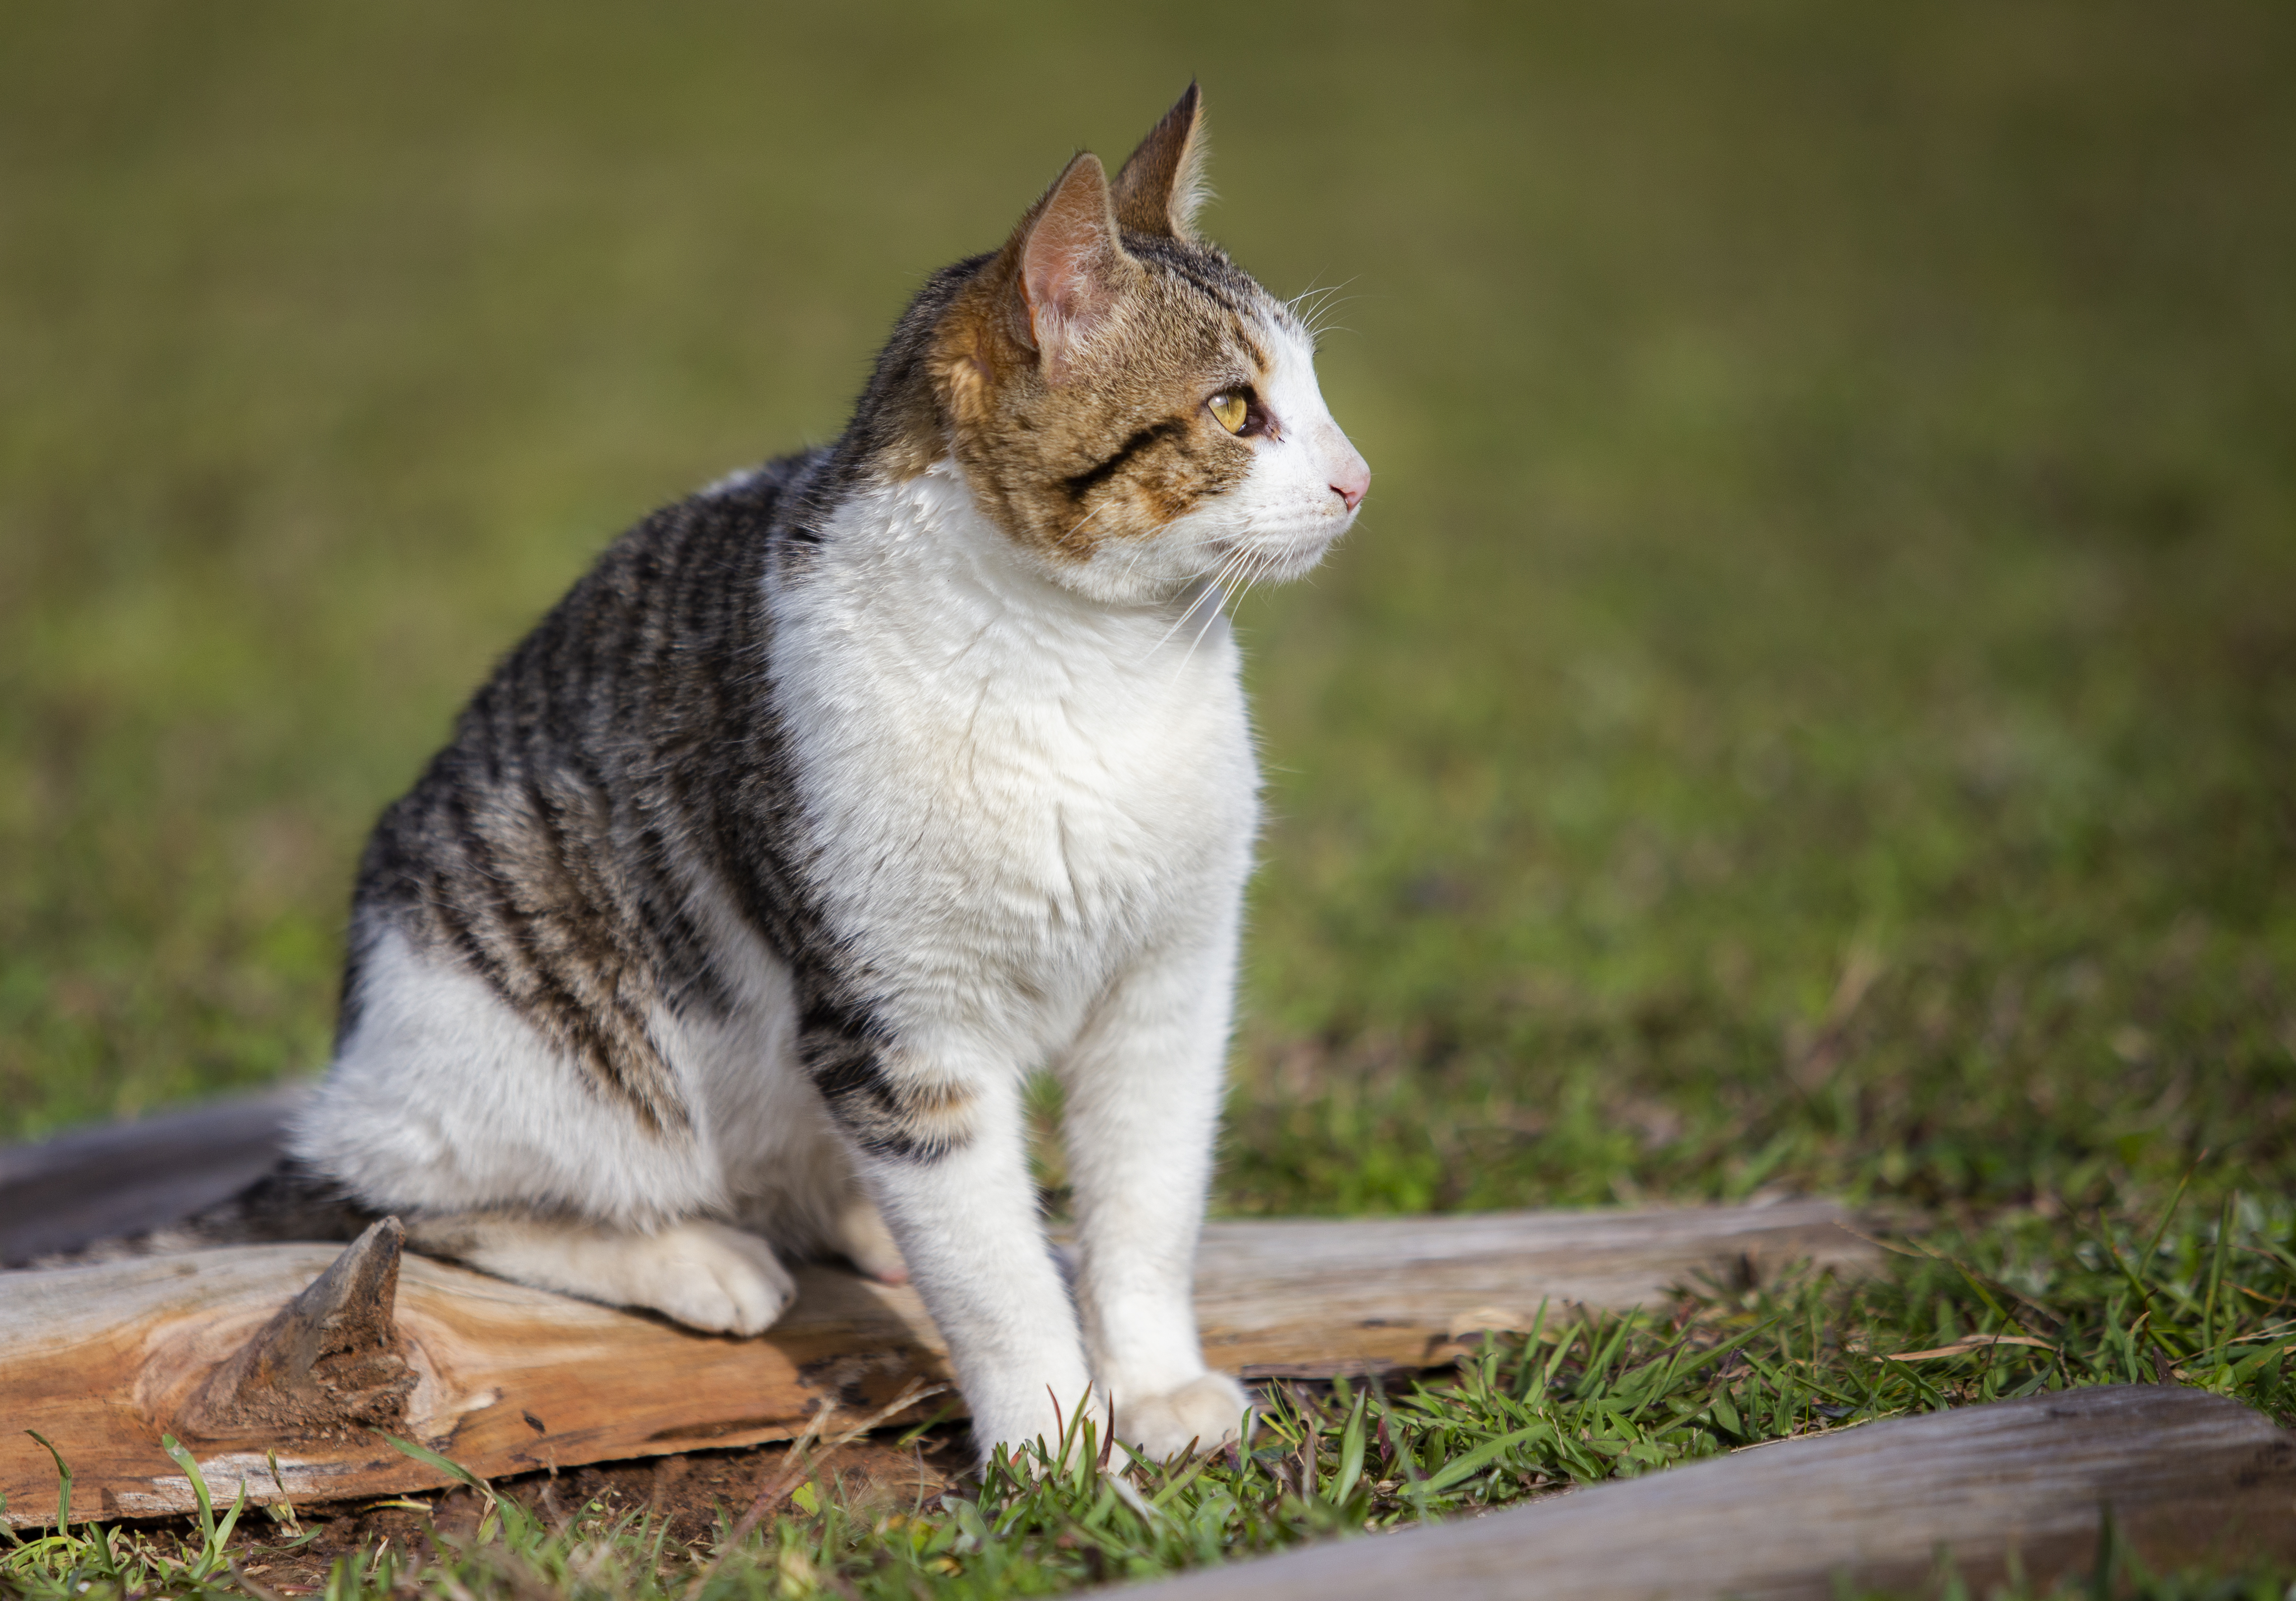
cat, pet, one, animal, mammal, small to medium sized cats, felidae, whiskers, aegean cat, carnivore, domestic short haired cat, american wirehair, grass, european shorthair, snout, tree, wildlife, fur, sitting, plant, tail, tabby cat